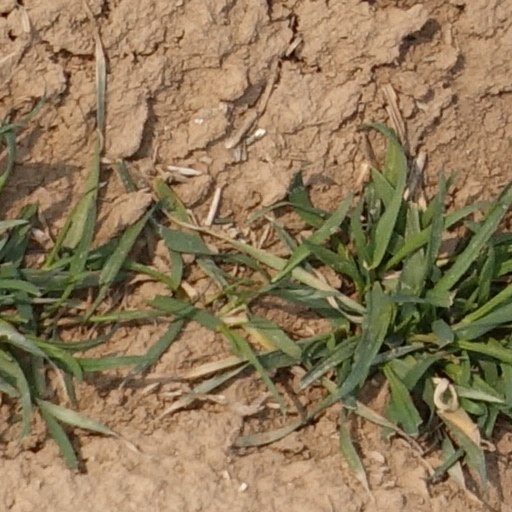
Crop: wheat